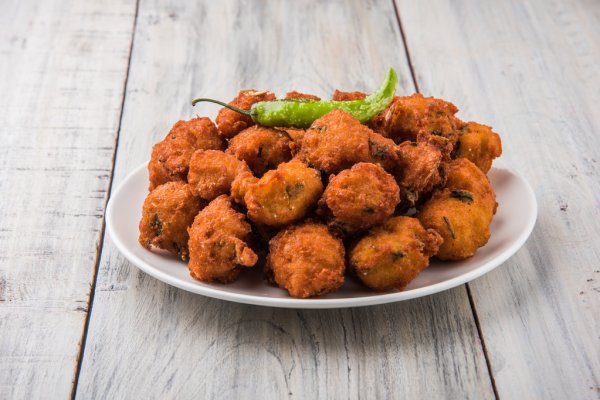
Dish: pakode